Janusz Kalbarczyk

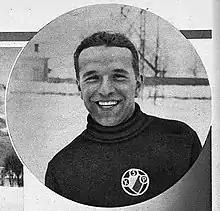

Janusz Kalbarczyk (13 June 1910 – 2 March 1999) was a Polish speed skater and architect. He competed in two events at the 1936 Winter Olympics.